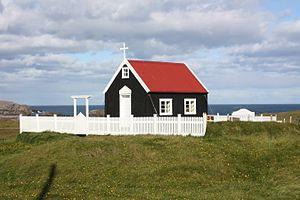
Papey est une île du sud-est de l'Islande. Elle s'étend sur 2 km² de superficie. Son nom signifie île des papar, c'est-à-dire des moines irlandais.